Abby Takes a Stand

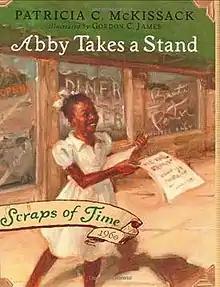

Abby Takes a Stand is a 2005 book by Patricia McKissack. It is the first book in the "Scraps of Time" series and is predominantly set in the 1960s. It concerns an African-American grandmother, Abby, talking with some of her young relatives about the time she was a young girl in Nashville, Tennessee, her experiences with racial segregation, and her involvement with the Civil Rights Movement.